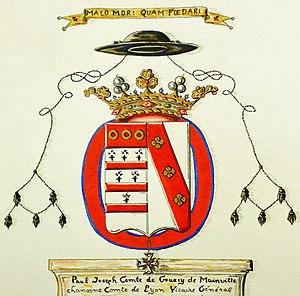
Armoiries du chanoine PJ de G
Paul-Joseph de Gourcy de Mainville, né en 1756, à Mainville et mort en 1808, est un prélat français du XVIIIᵉ siècle. Il fut chanoine-comte de Lyon à partir de 1779.